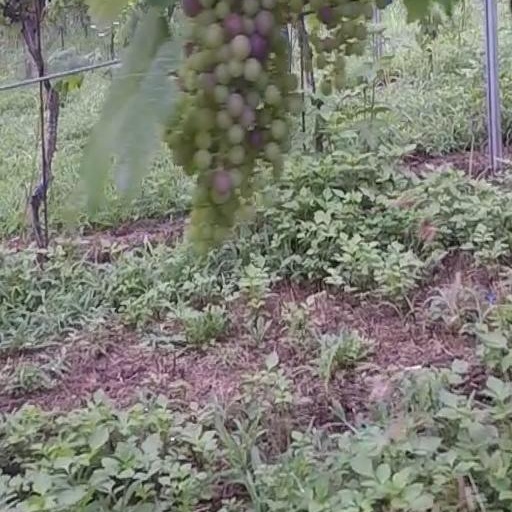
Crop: grape